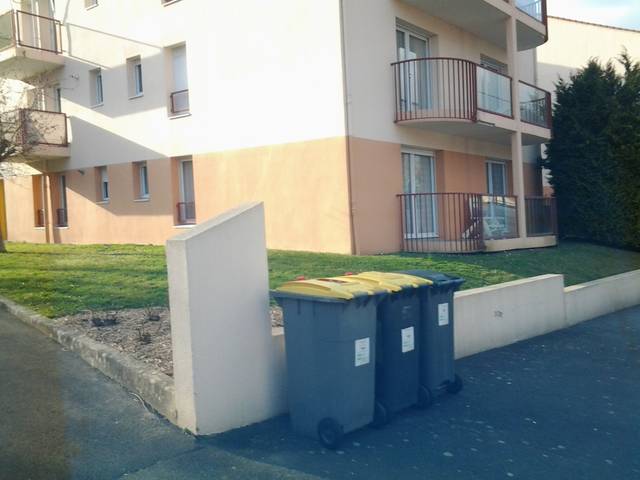
Region: France
Coordinates: 46.677, -1.421